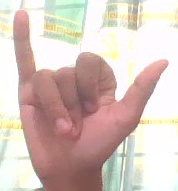
ASL sign: Y